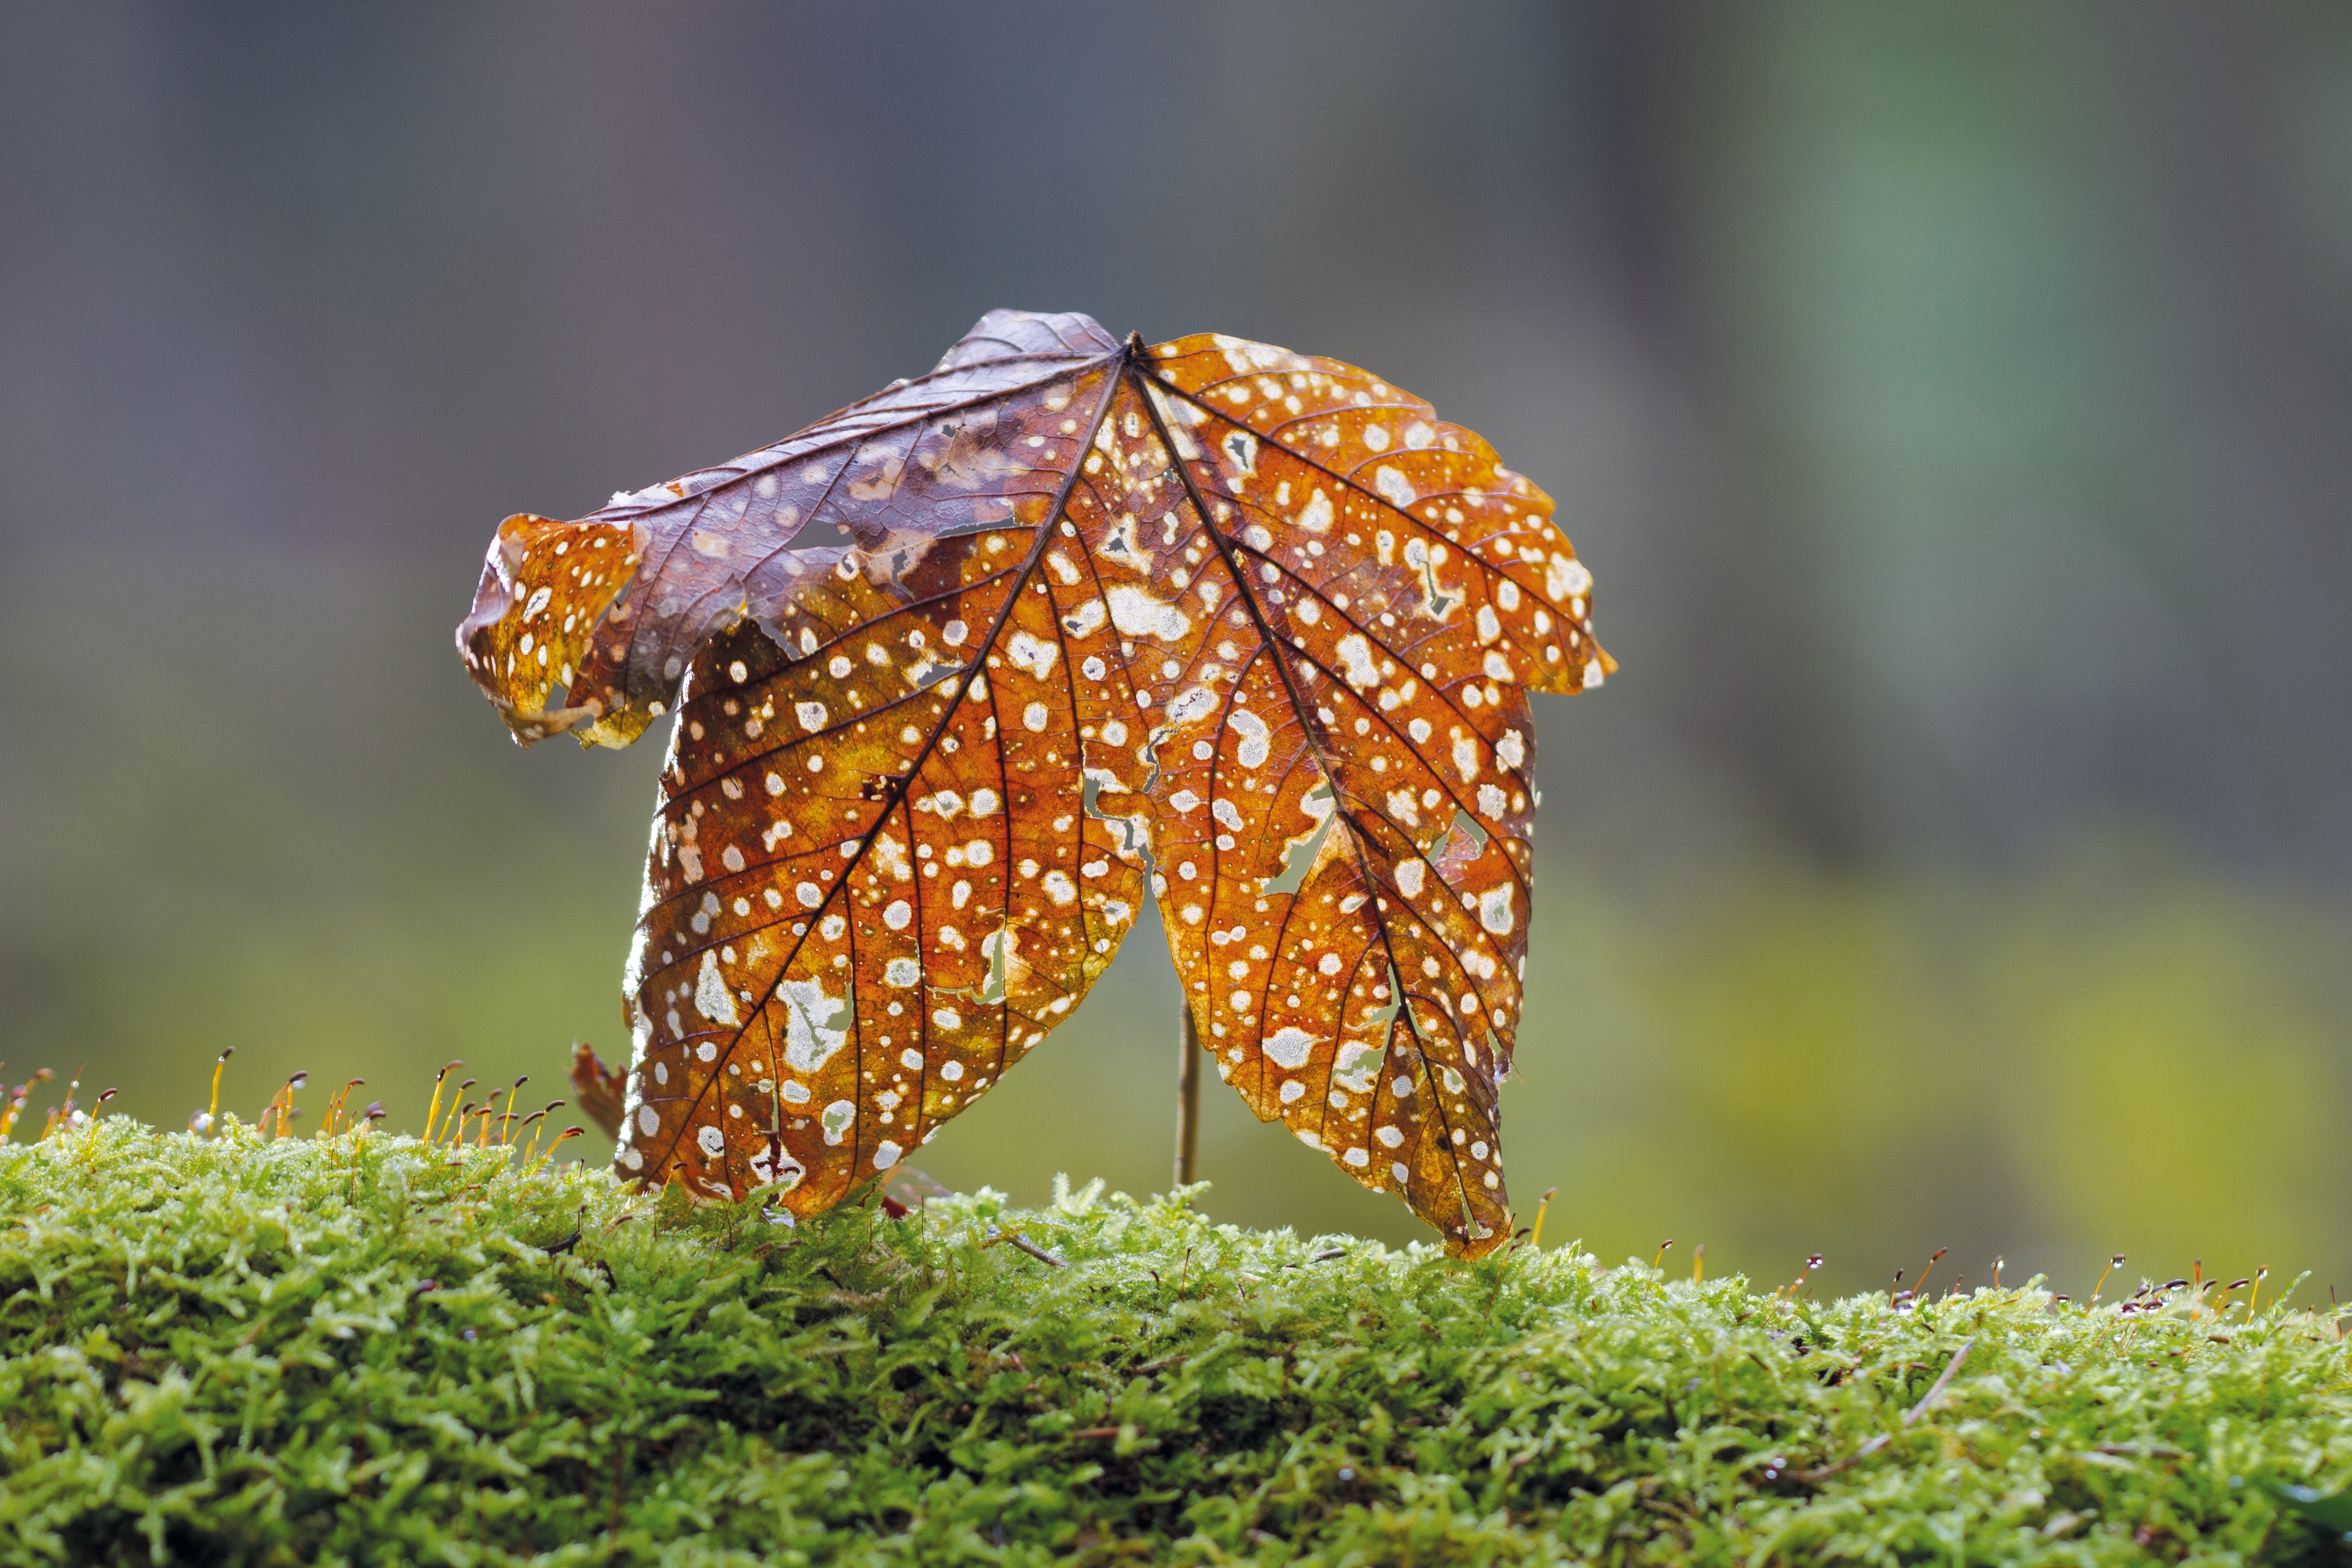
nature, grass, photography, leaf, flower, wildlife, green, insect, autumn, brown, soil, close, flora, season, fauna, invertebrate, illuminated, close up, fall foliage, ecosystem, macro photography